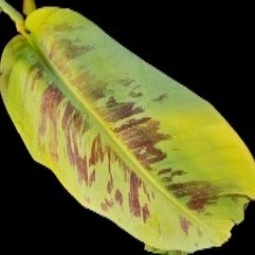
Label: Healthy